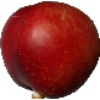
Label: nectarine